Shimoshii Station

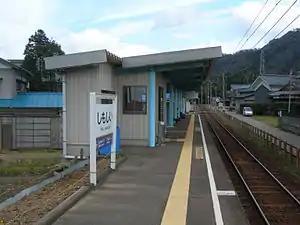
Shimoshii Station

is an Echizen Railway Katsuyama Eiheiji Line train station located in the town of Eiheiji, Yoshida District, Fukui Prefecture, Japan.